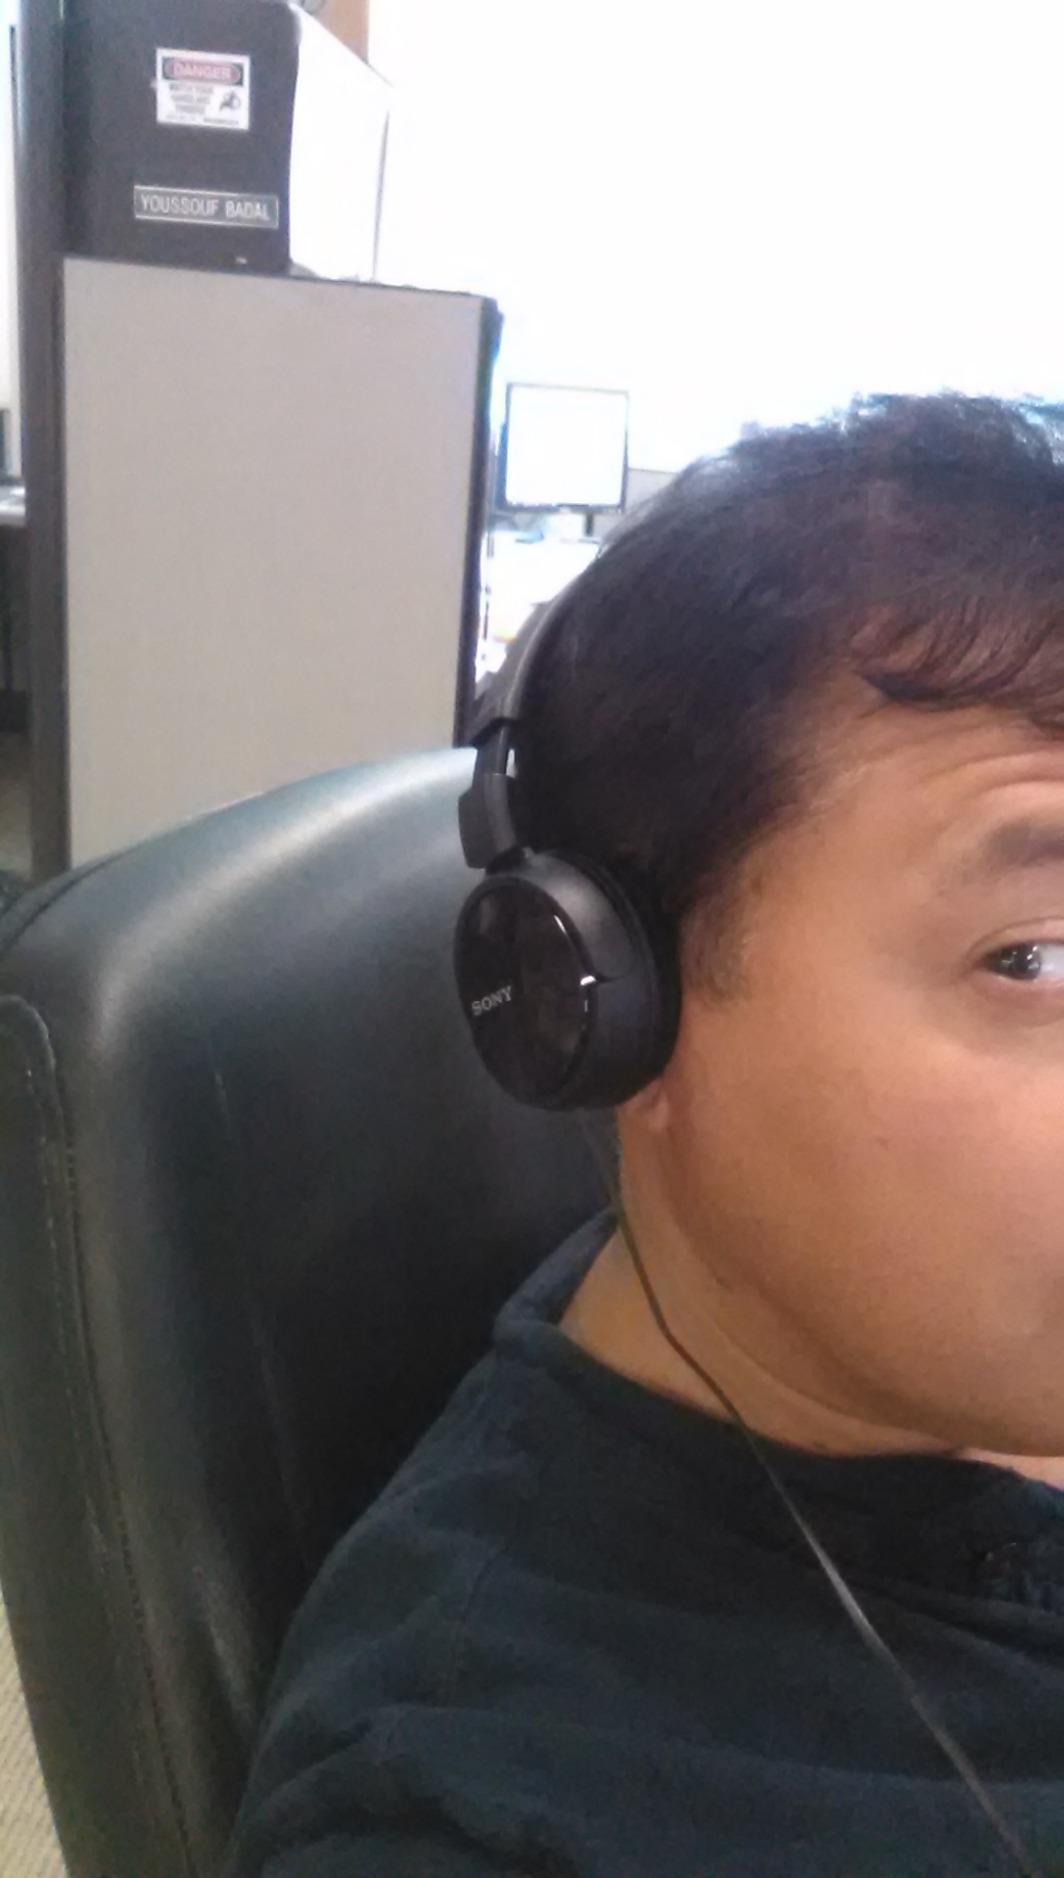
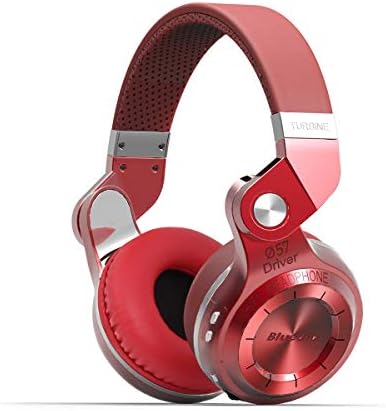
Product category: headphones
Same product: no